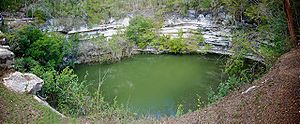
Sylvanus Morley / Barndom, ungdom, uddannelse og første ekspeditioner
Cenote Sagrado, som Morley var med til at rense i 1907.
Sylvanus Griswold Morley var en amerikansk arkæolog, epigraf og mayaforsker, hvis arbejde havde stor betydning for udforskningen af den præcolumbianske mayakultur i det tidlige 20. århundrede.